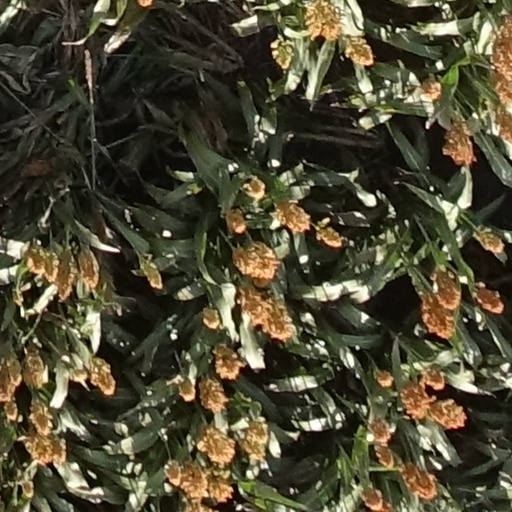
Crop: sorghum